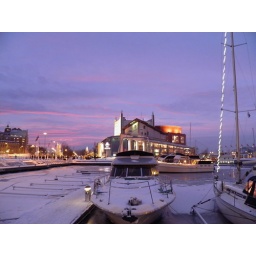
The frozen water under my Indigo sky